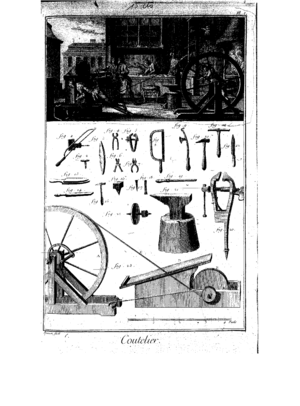
Didier Diderot né le 14 septembre 1685 à Langres et mort dans cette même ville le 3 juin 1759 est un maître coutelier reconnu de Langres, apparenté à la famille Beligné et père de l'écrivain Denis Diderot.